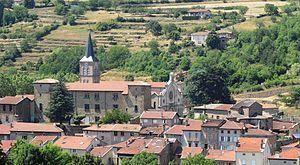
Satillieu vue sud
Satillieu, en occitan Satilhau, est une commune française, chef-lieu de canton jusqu'en 2014, située dans le département de l'Ardèche en région Auvergne-Rhône-Alpes, à 14 kilomètres au sud d'Annonay.